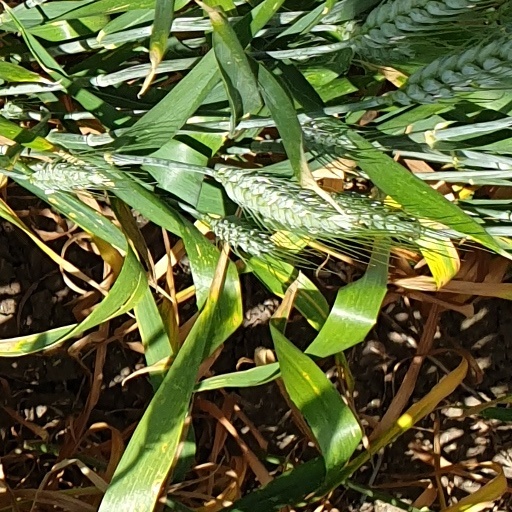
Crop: wheat